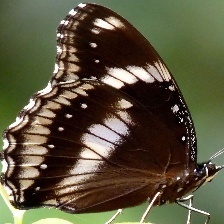
Species: GREAT EGGFLY